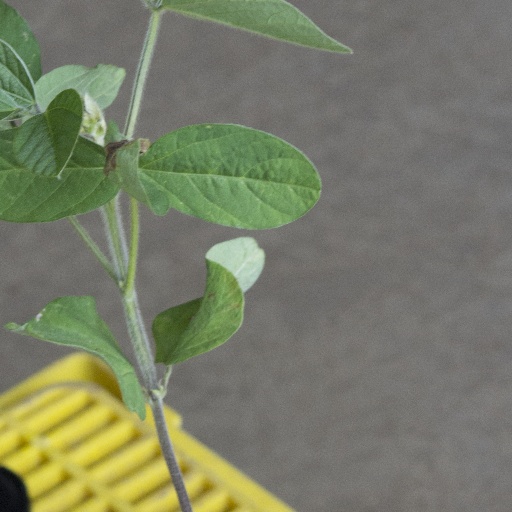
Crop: soybean